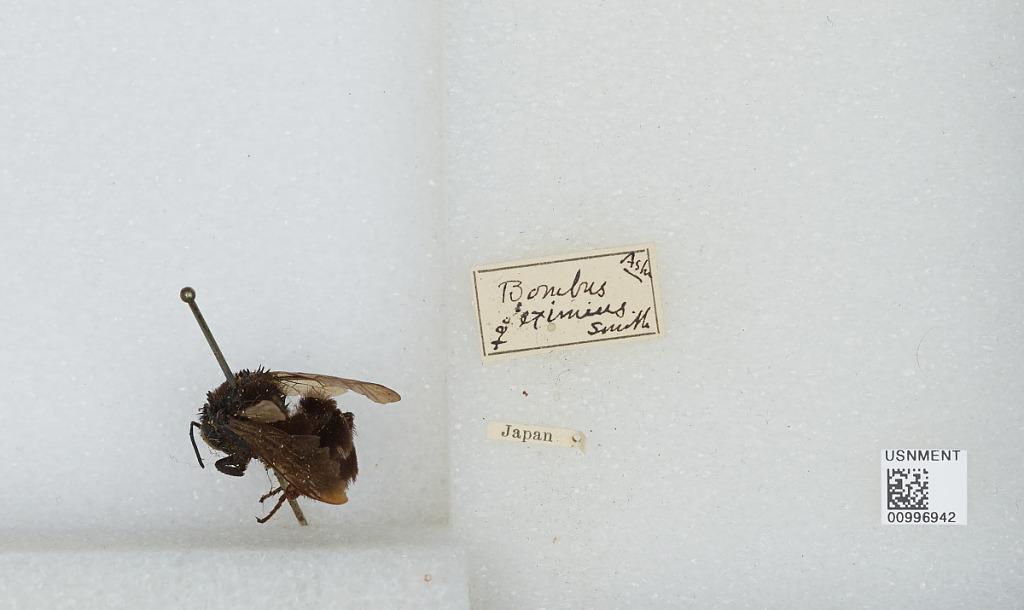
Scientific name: Bombus (Bombus) ignitus Smith
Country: Japan